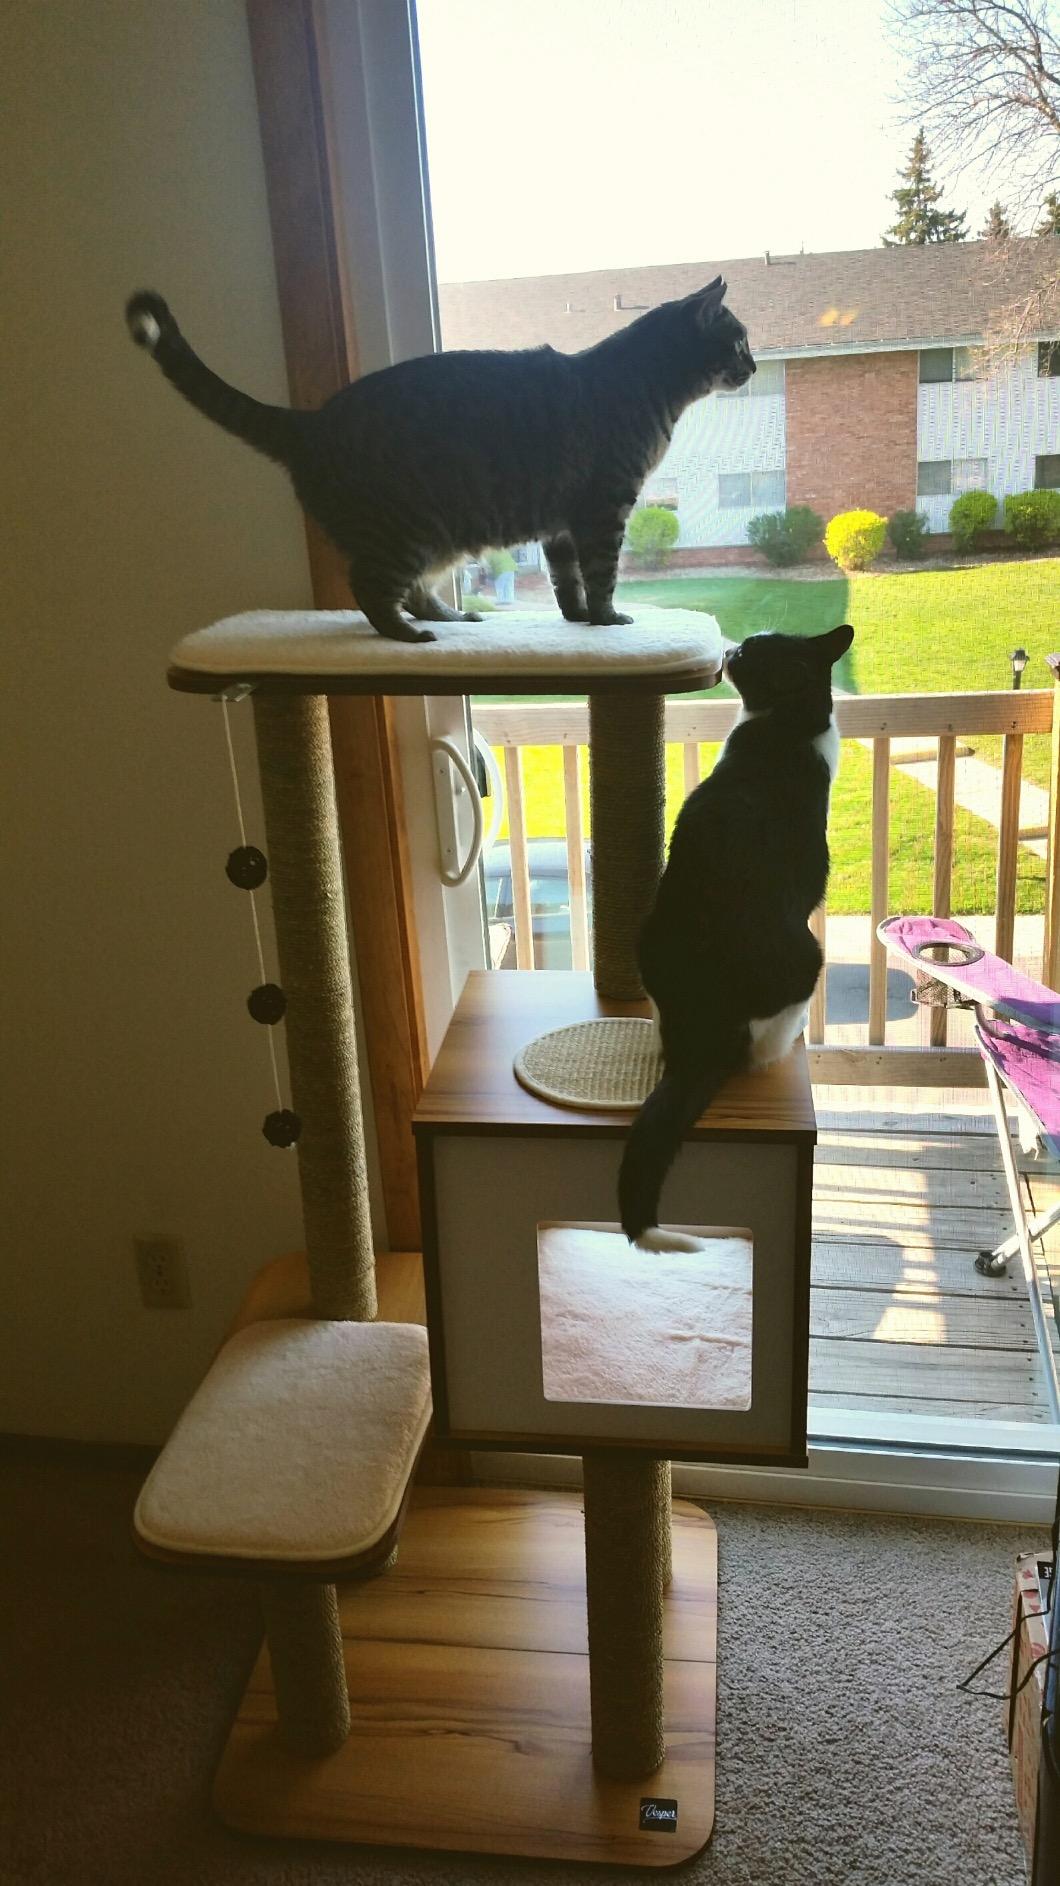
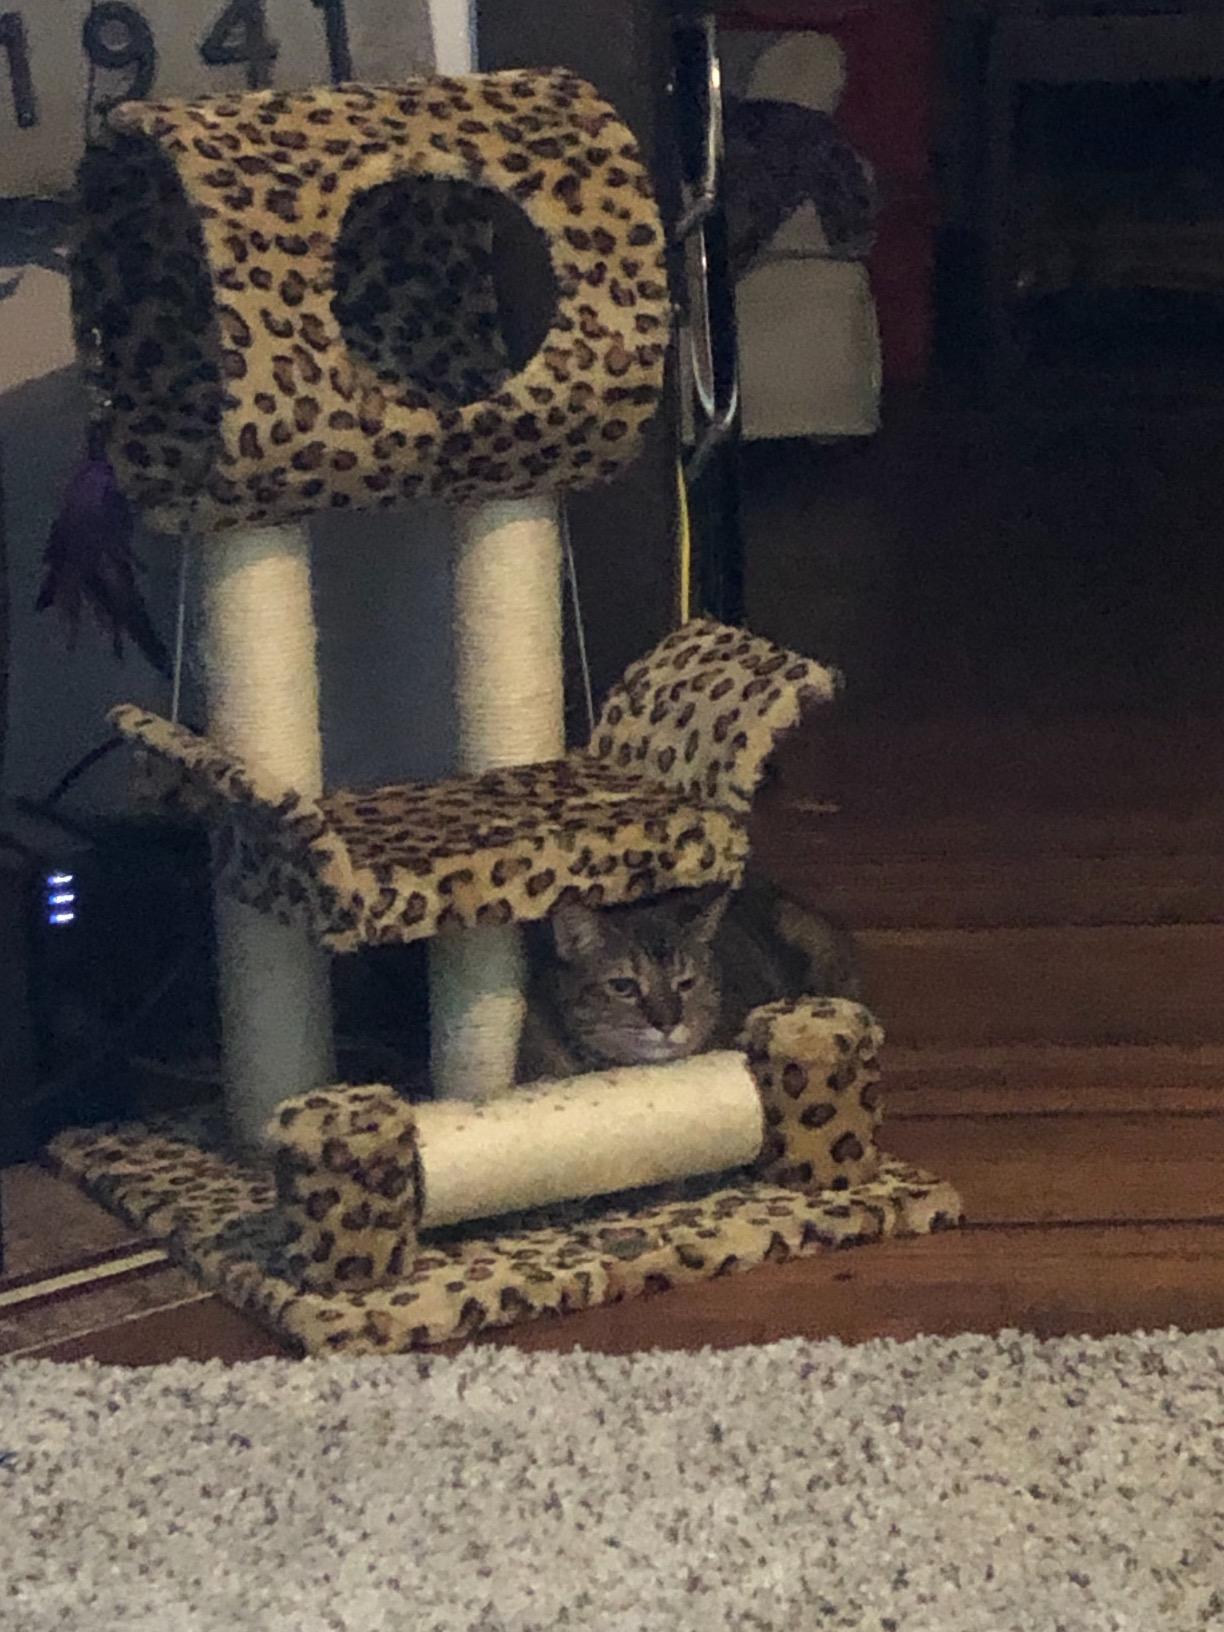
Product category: items_cat tree
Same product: no